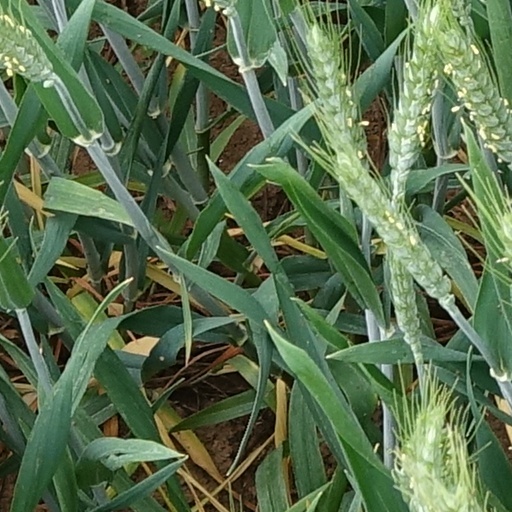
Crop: wheat